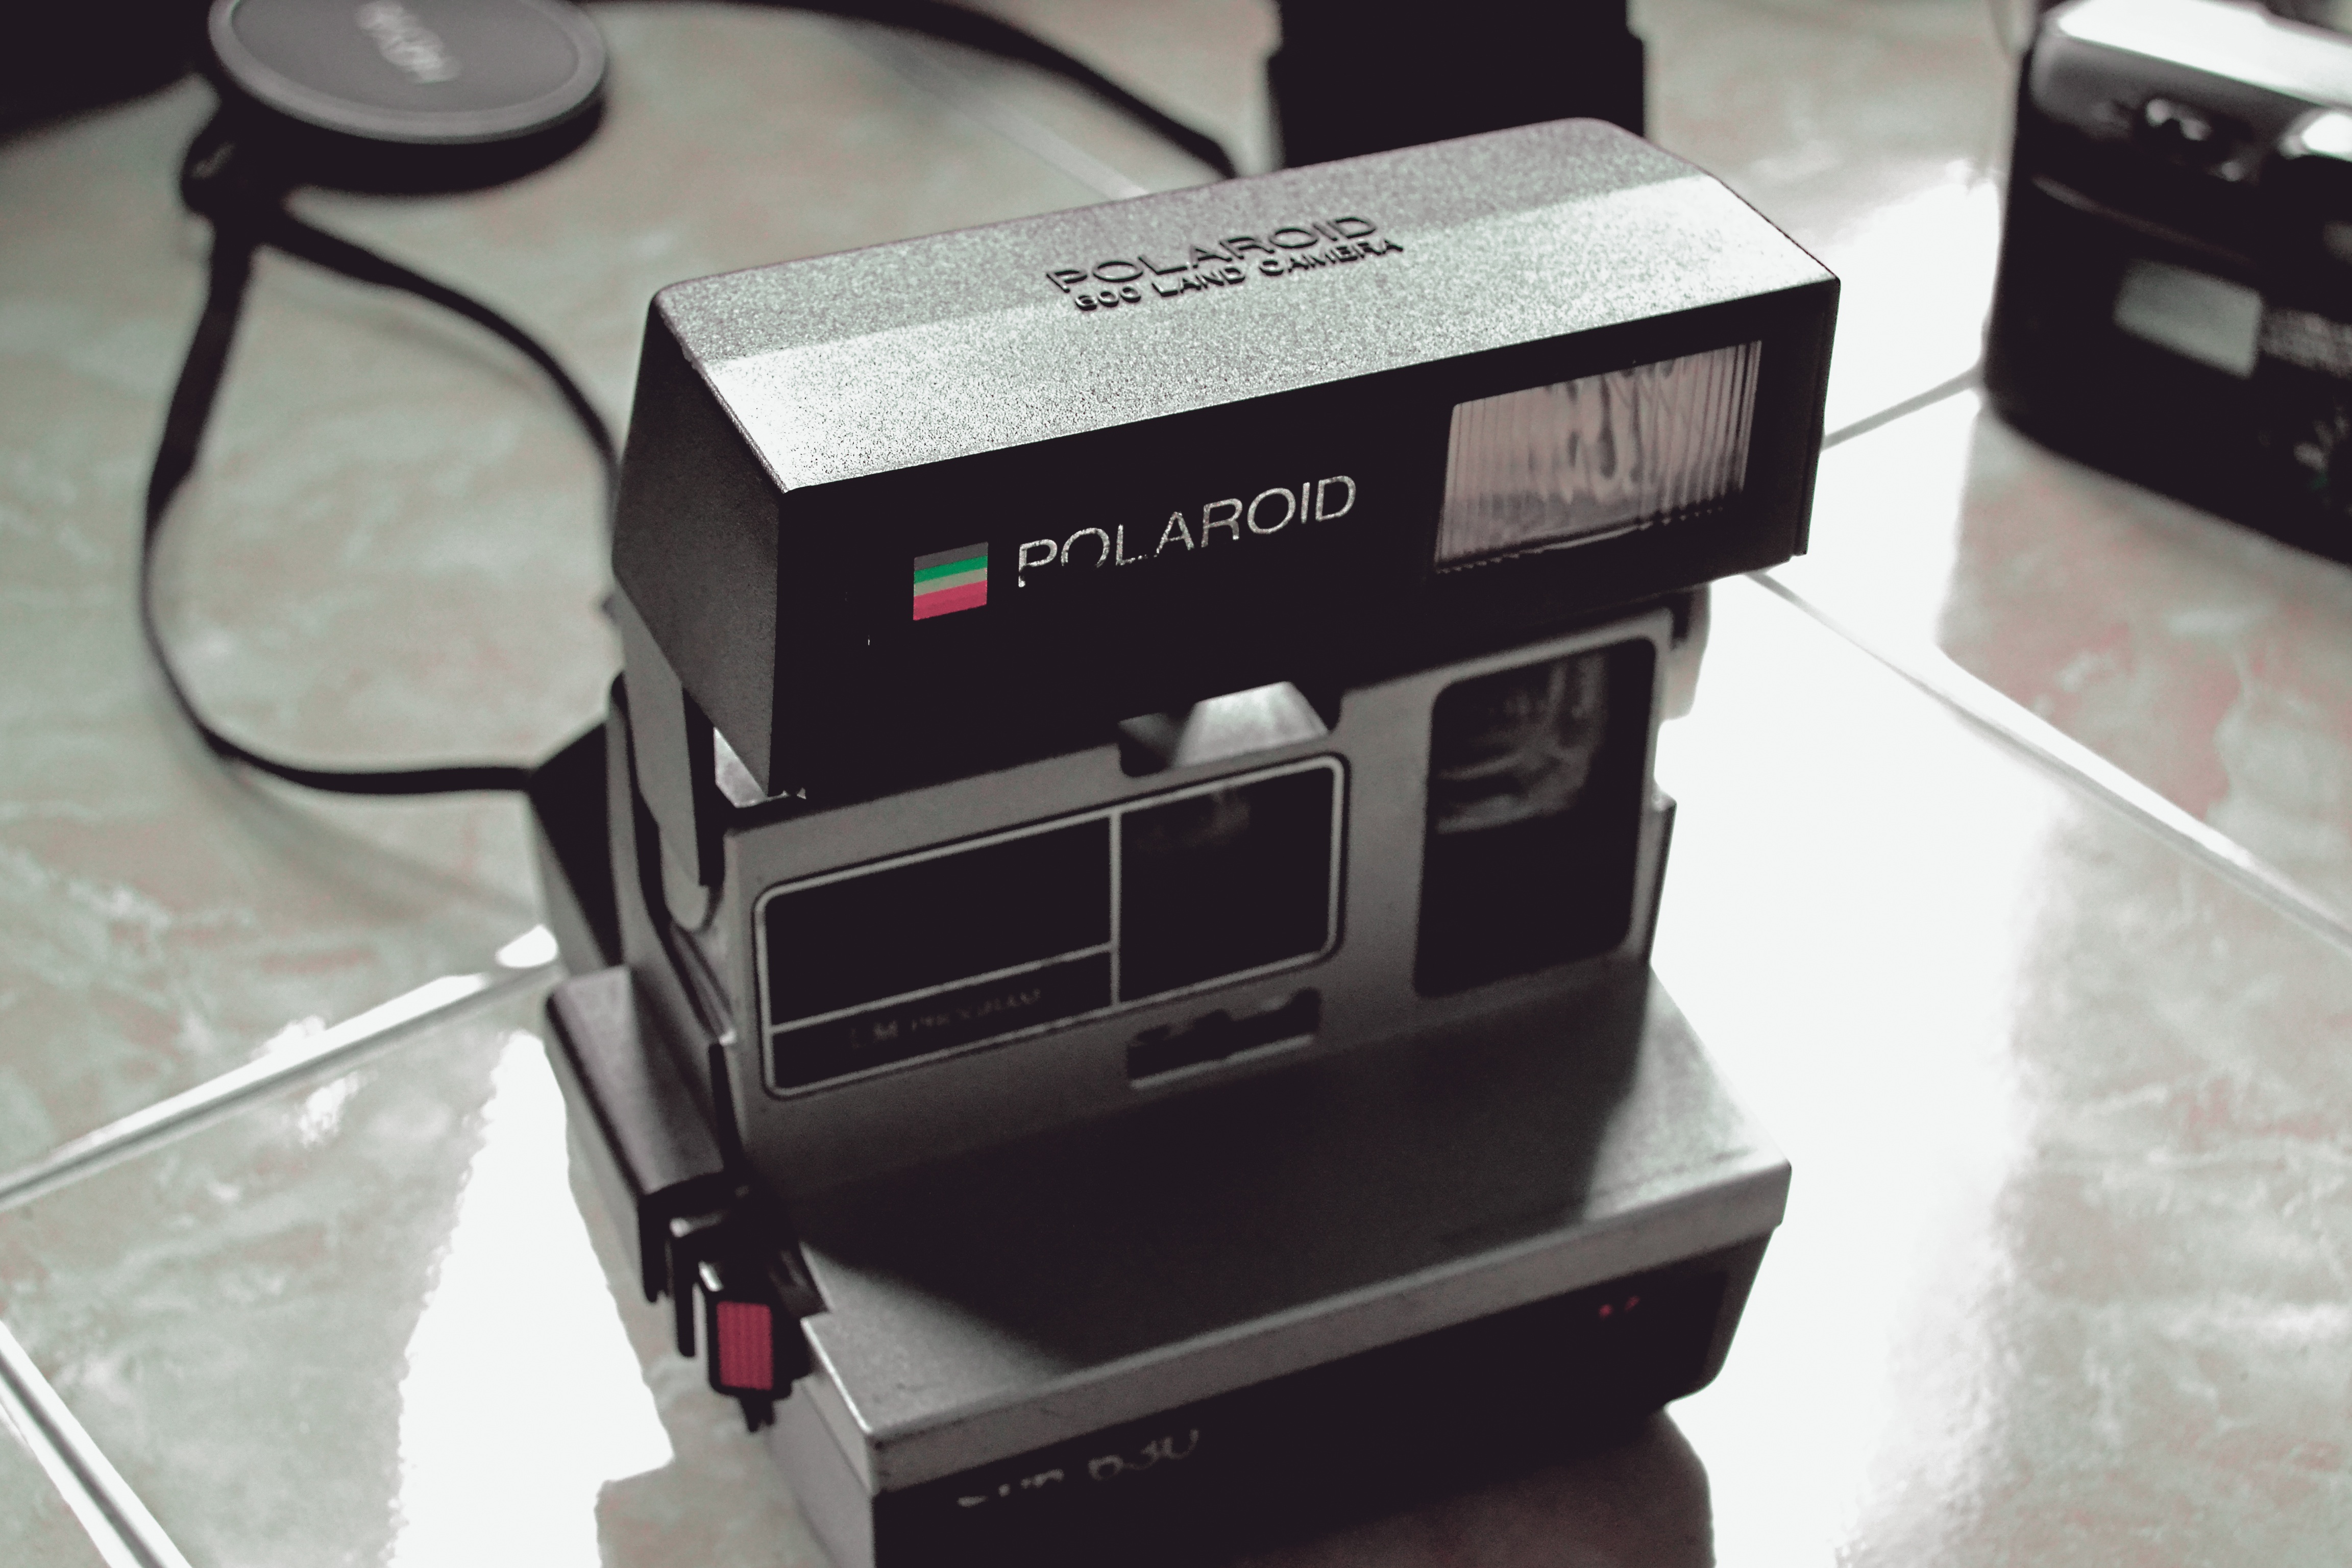
camera, multimedia, instant camera, cameras optics, camera accessory